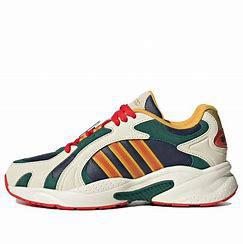
Brand: adidas
Model: neo Adidas NEO Crazychaos